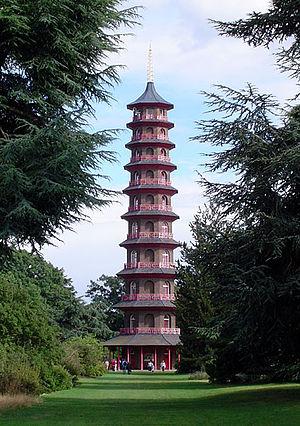
Une fabrique de jardin est une construction à vocation ornementale prenant part à une composition paysagère au sein d'un parc ou d'un jardin. Elle sert généralement à ponctuer le parcours du promeneur ou à marquer un point de vue pittoresque. Prenant les formes les plus diverses, voire extravagantes, les fabriques évoquent en général des éléments architecturaux inspirés de l'Antiquité, de l'histoire, de contrées exotiques ou de la nature. Les premières fabriques apparaissent dans les jardins anglais au début du XVIIIᵉ siècle et se répandent avec la mode des jardins paysagers. De véritables parcs à fabriques voient ainsi le jour au cours des xviiiᵉ et xixᵉ siècles.